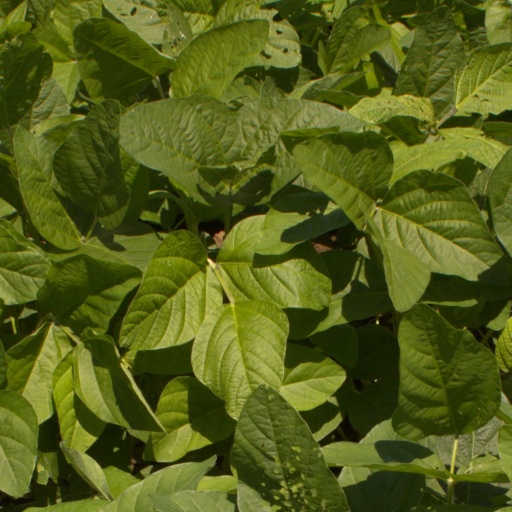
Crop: soybean